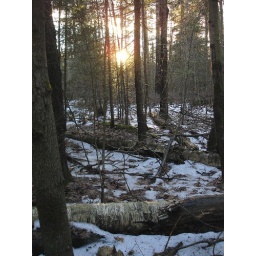
the sun setting through the trees in a forest in Huntsville, Ontario.